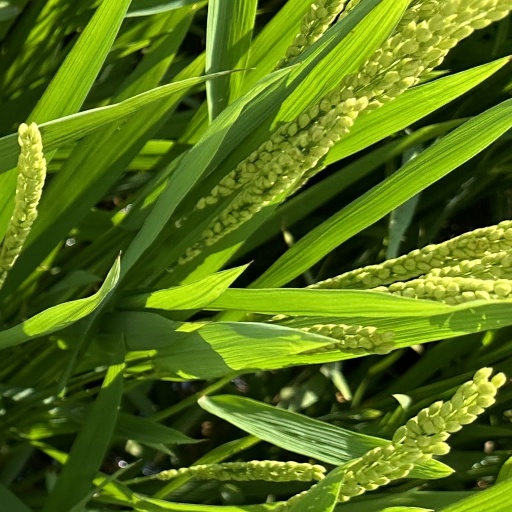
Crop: rice